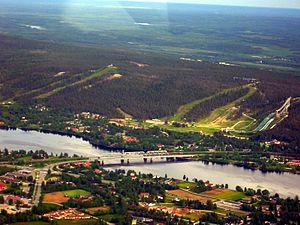
Matthias Menz, né le 14 septembre 1981 à Suhl ou à Steinbach-Hallenberg, est un spécialiste allemand du combiné nordique.